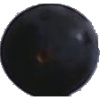
Label: blue_grape